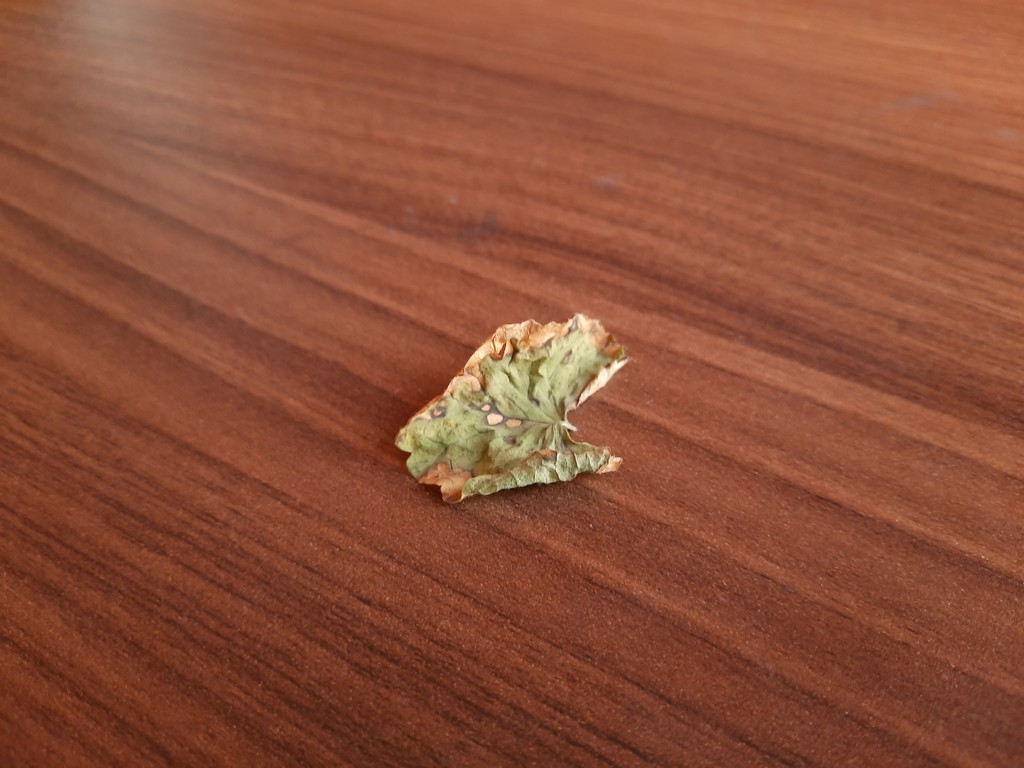
Label: Dried